Cecil Chisholm

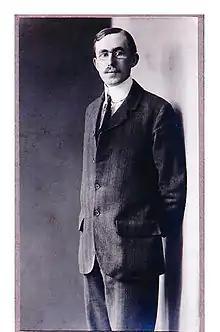
Thomas Cecil Chisholm 1910

Thomas Cecil Chisholm (1888 – 24 November 1961) was a British journalist, publisher and author noted for his 1914 biography of Sir John French, and books on Repertory theatre, Economics, and Business. His books on Retirement, published by Penguin Books sold well in the late 1950s.